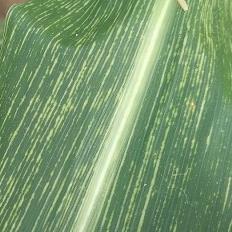
Crop: Maize
Condition: stripe-d